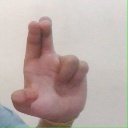
अक्षर: आ